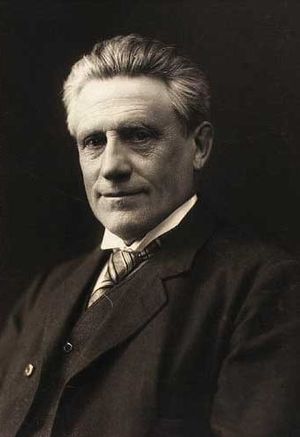
Frants Buhl
Frants Peder William Buhl var en dansk gammeltestamentlig teolog og semitist. Han var den der i Danmark introducerede historisk-kritisk metode i studiet af Det Gamle Testamente.